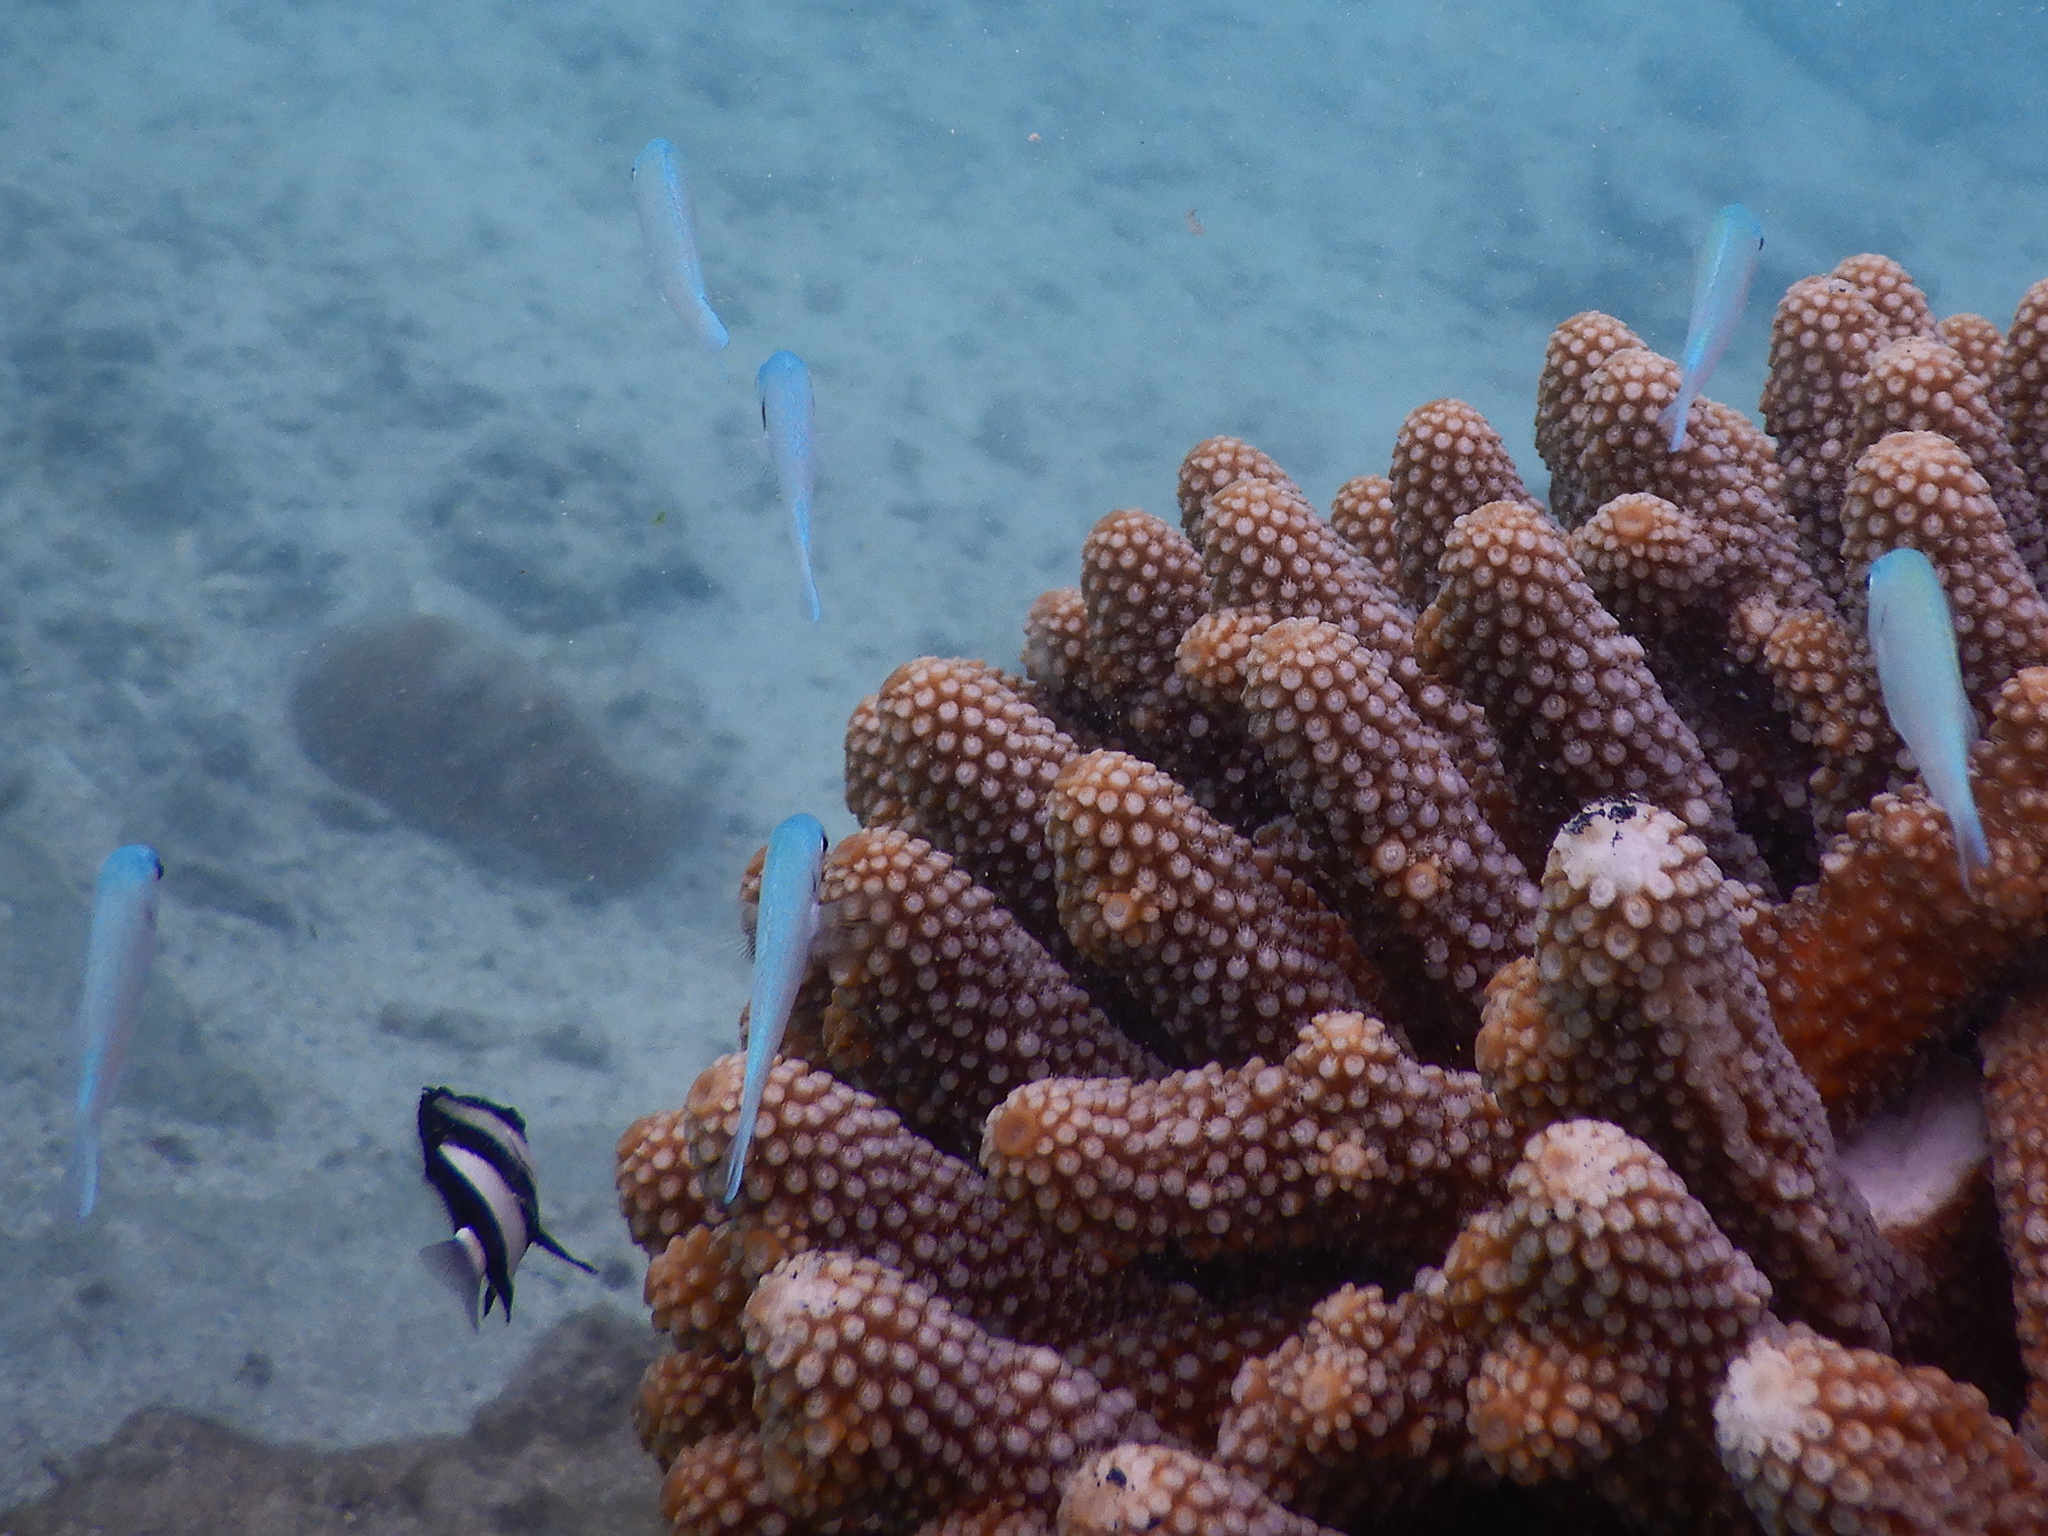
Chromis viridis (Blue-green Chromis)